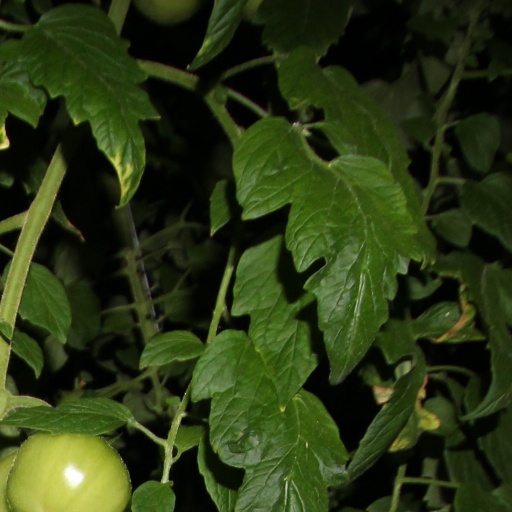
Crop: tomato